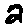
Label: 2